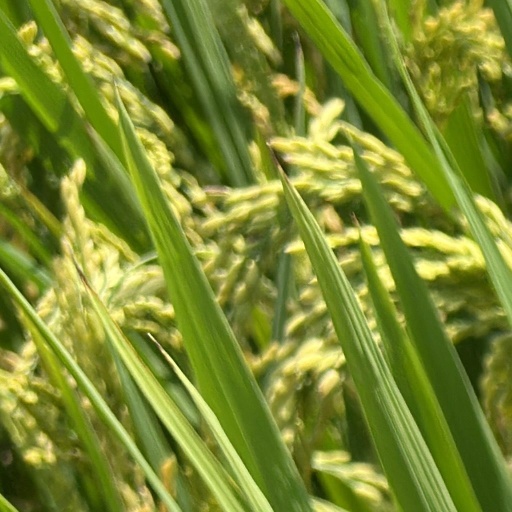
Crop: rice